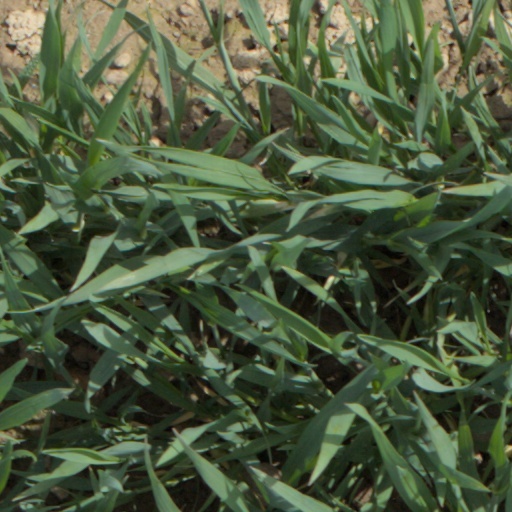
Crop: wheat